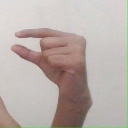
अक्षर: ग